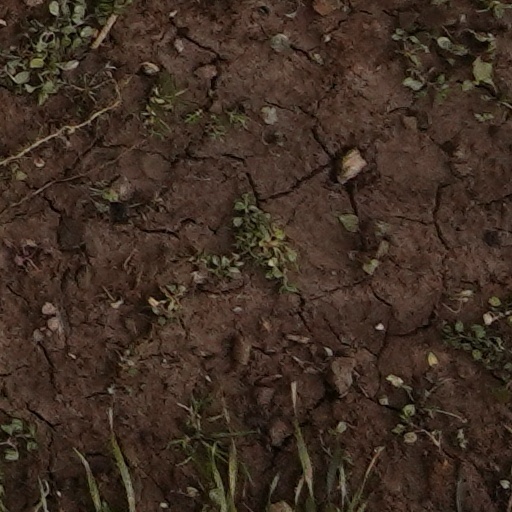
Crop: wheat